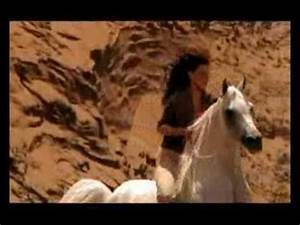
Label: horse